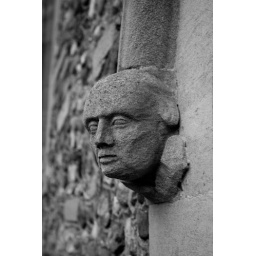
Label end over the priest's door in the south wall of the chancel.